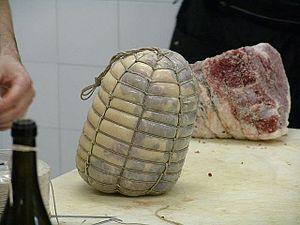
Culatello di Zibello avant l'affinage, province de Parme - Italie.
Le culatello di Zibello est une charcuterie italienne produite dans la province de Parme.